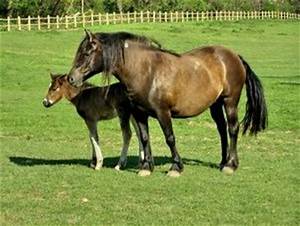
Label: cavallo